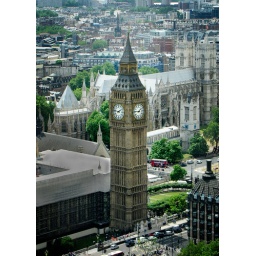
Not Big Ben (That's the bell) or St Stephan's Tower, but the clock tower in Westminster